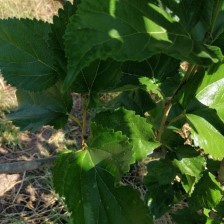
Variety: Buriram60